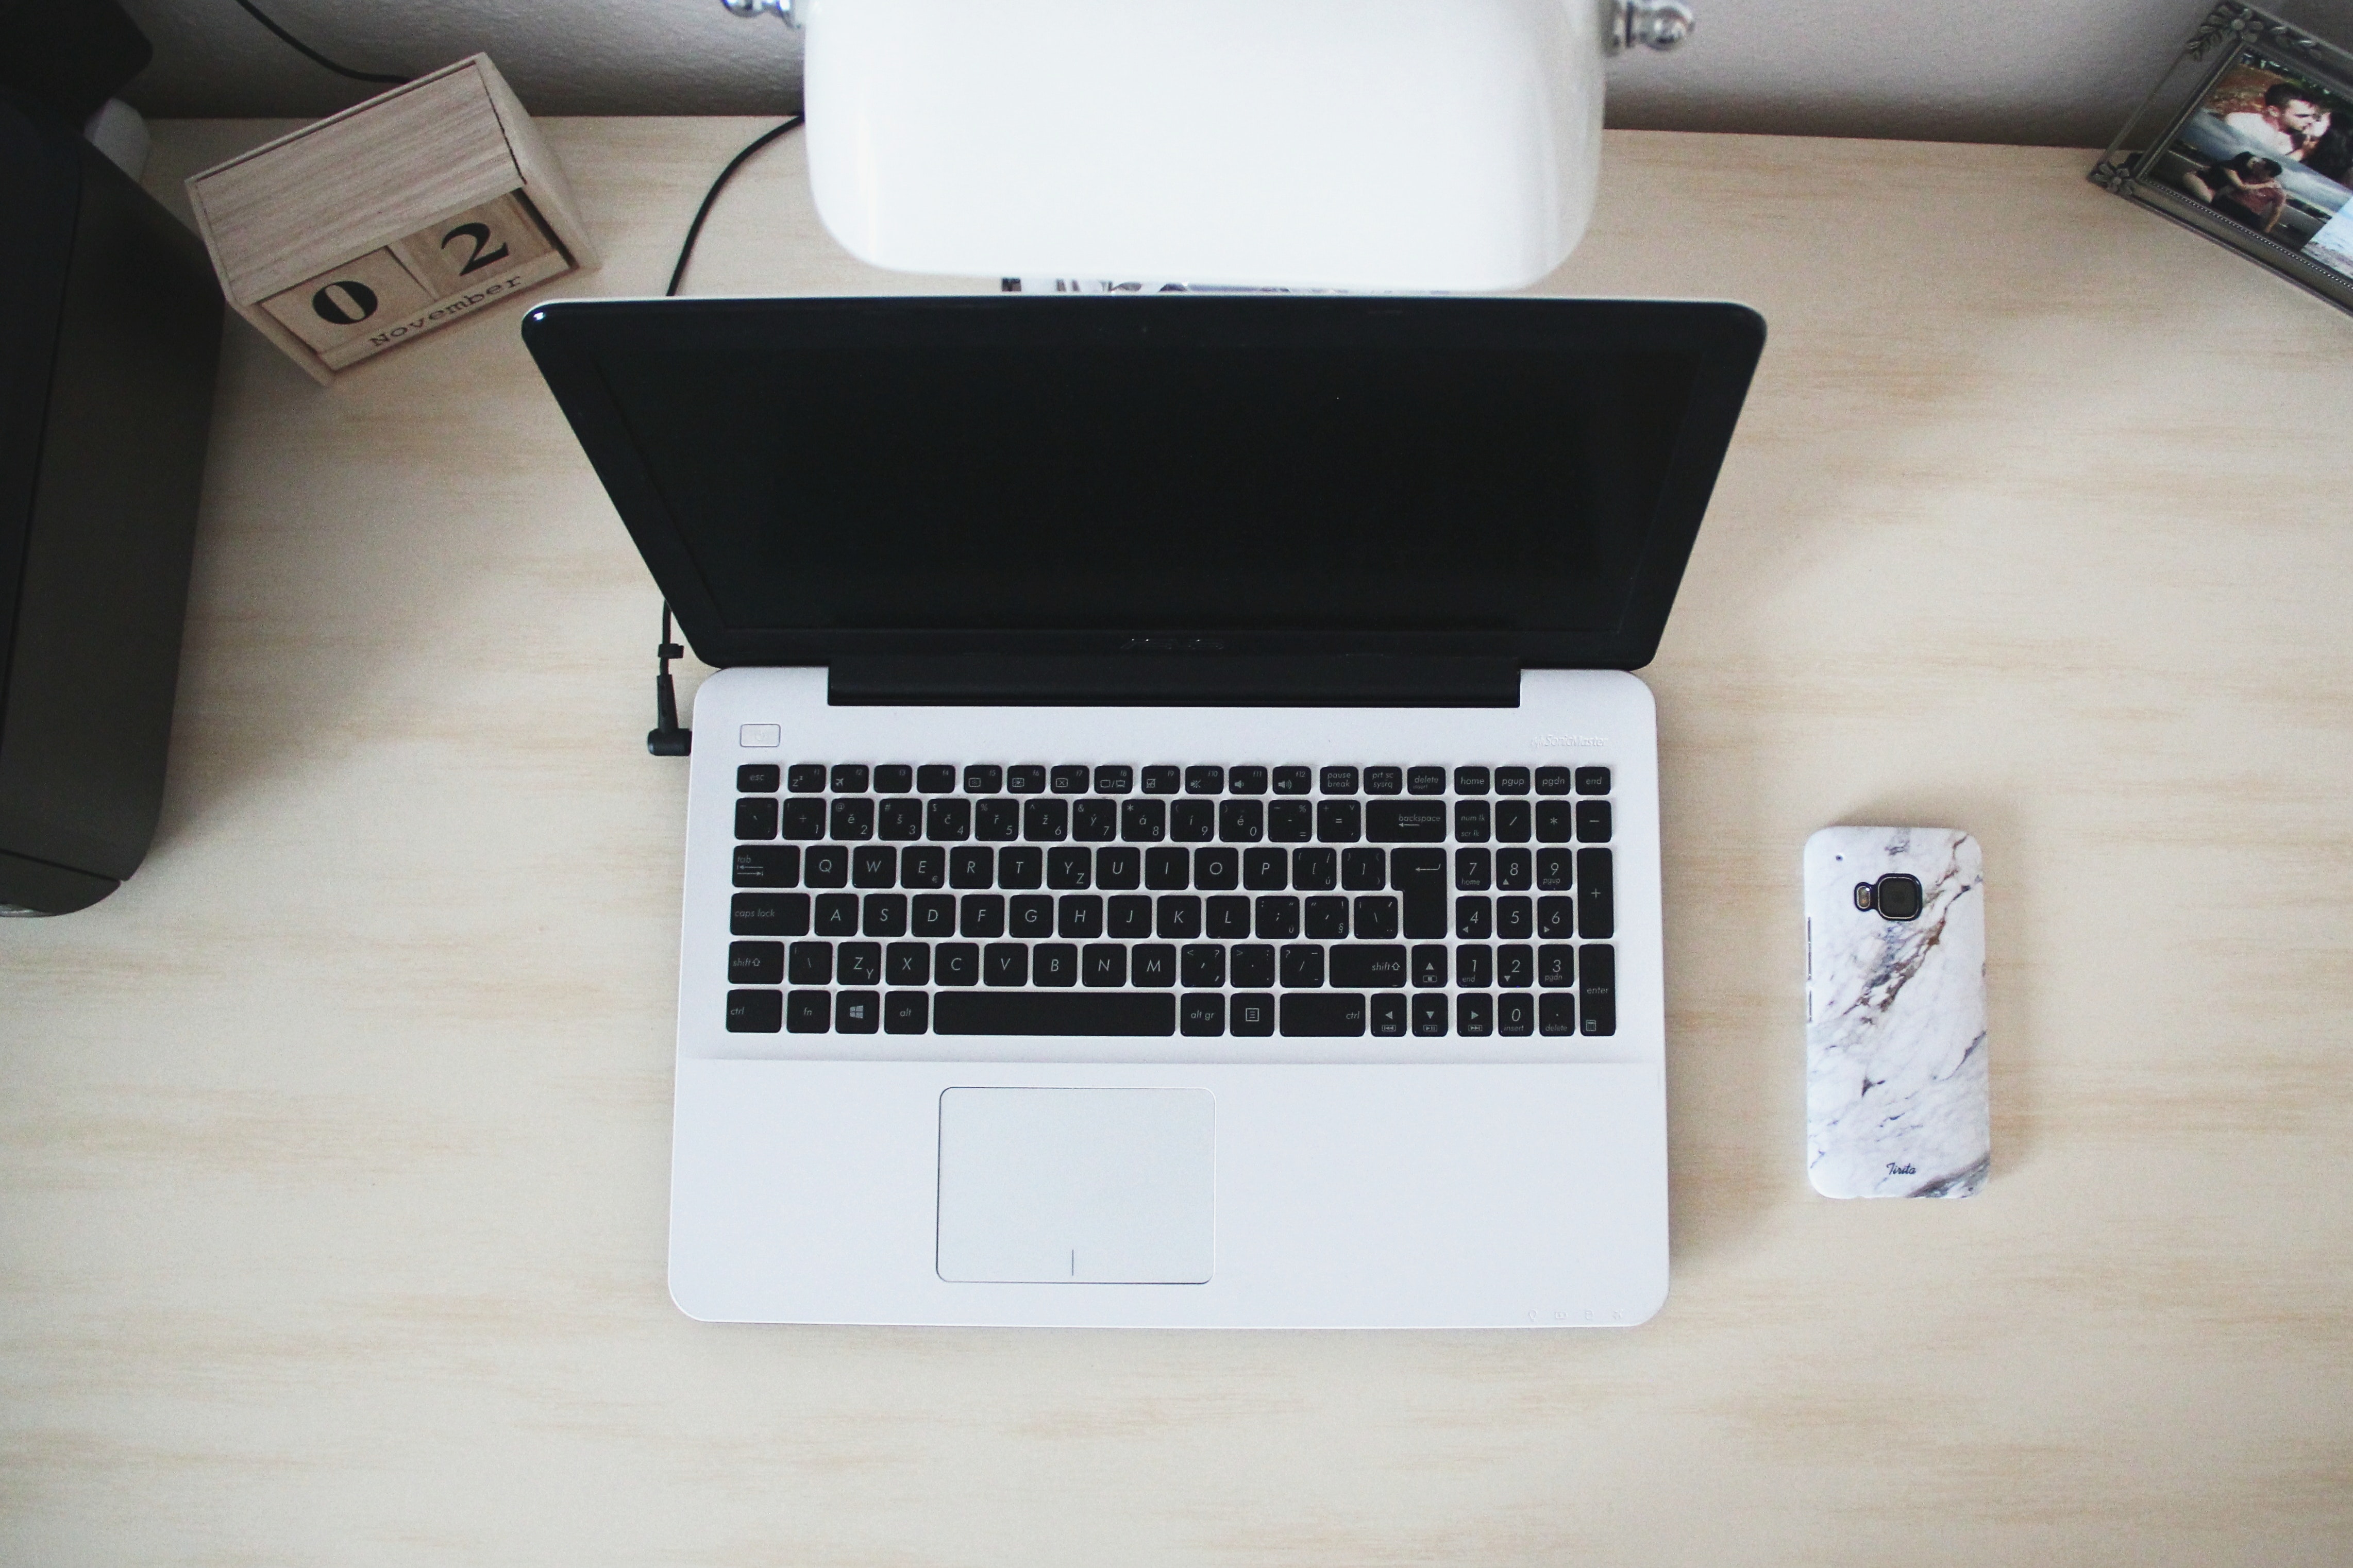
laptop, netbook, product, space bar, electronic device, technology, desk, computer keyboard, personal computer, computer desk, font, furniture, office equipment, gadget, computer, touchpad